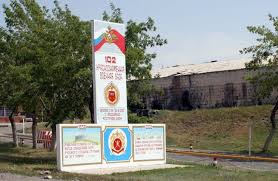
Label: Iskander